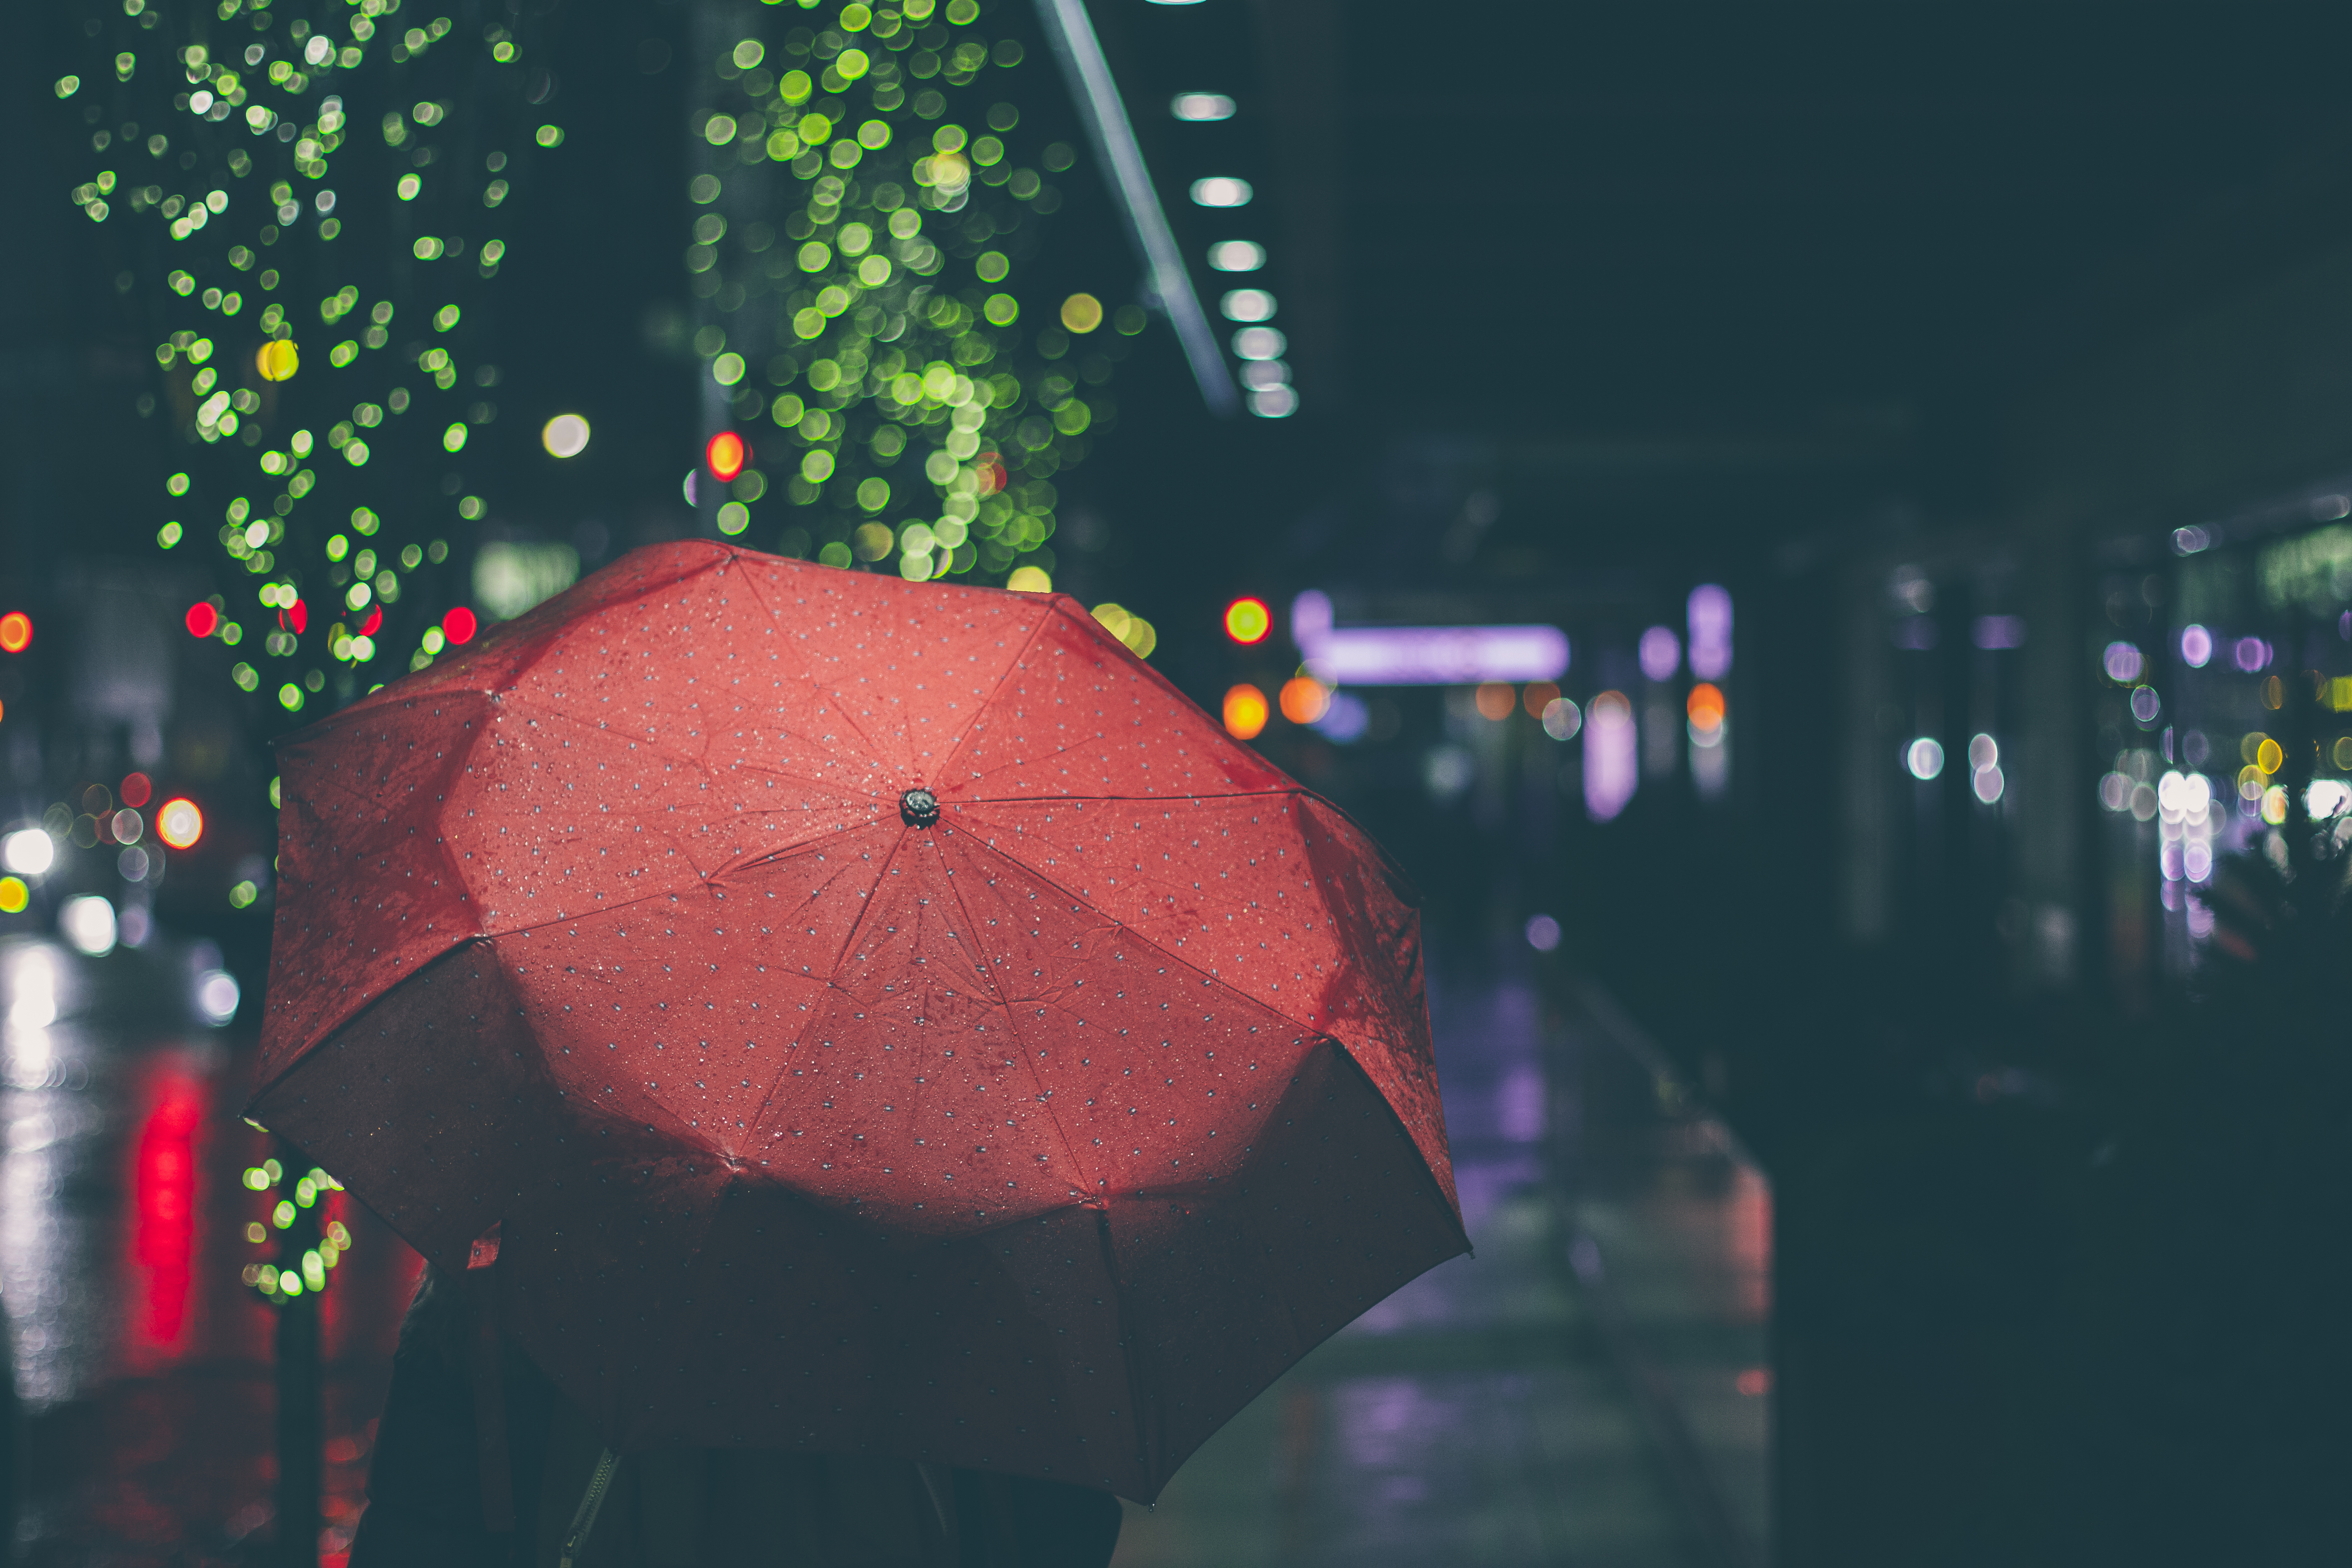
light, night, rain, leaf, flower, evening, green, reflection, red, umbrella, color, darkness, rainy, raining